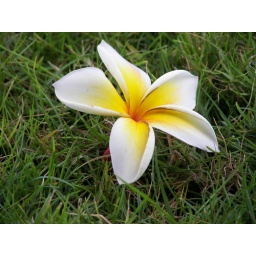
a white and yellow flower laying in the grass.